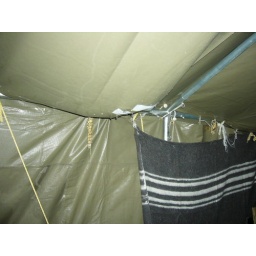
water in female somalian tent